Henry Burton (South African politician)

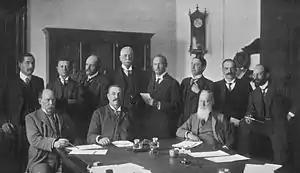
Botha's first cabinet, 1910. Burton is in the back row, second from the left.

In 1910, Burton was elected to the Union Parliament as member for Albert, and joined Louis Botha's Union Cabinet as Minister of Native Affairs, which was well-received by African opinion. As minister, Burton repealed a number of anti-African measures.